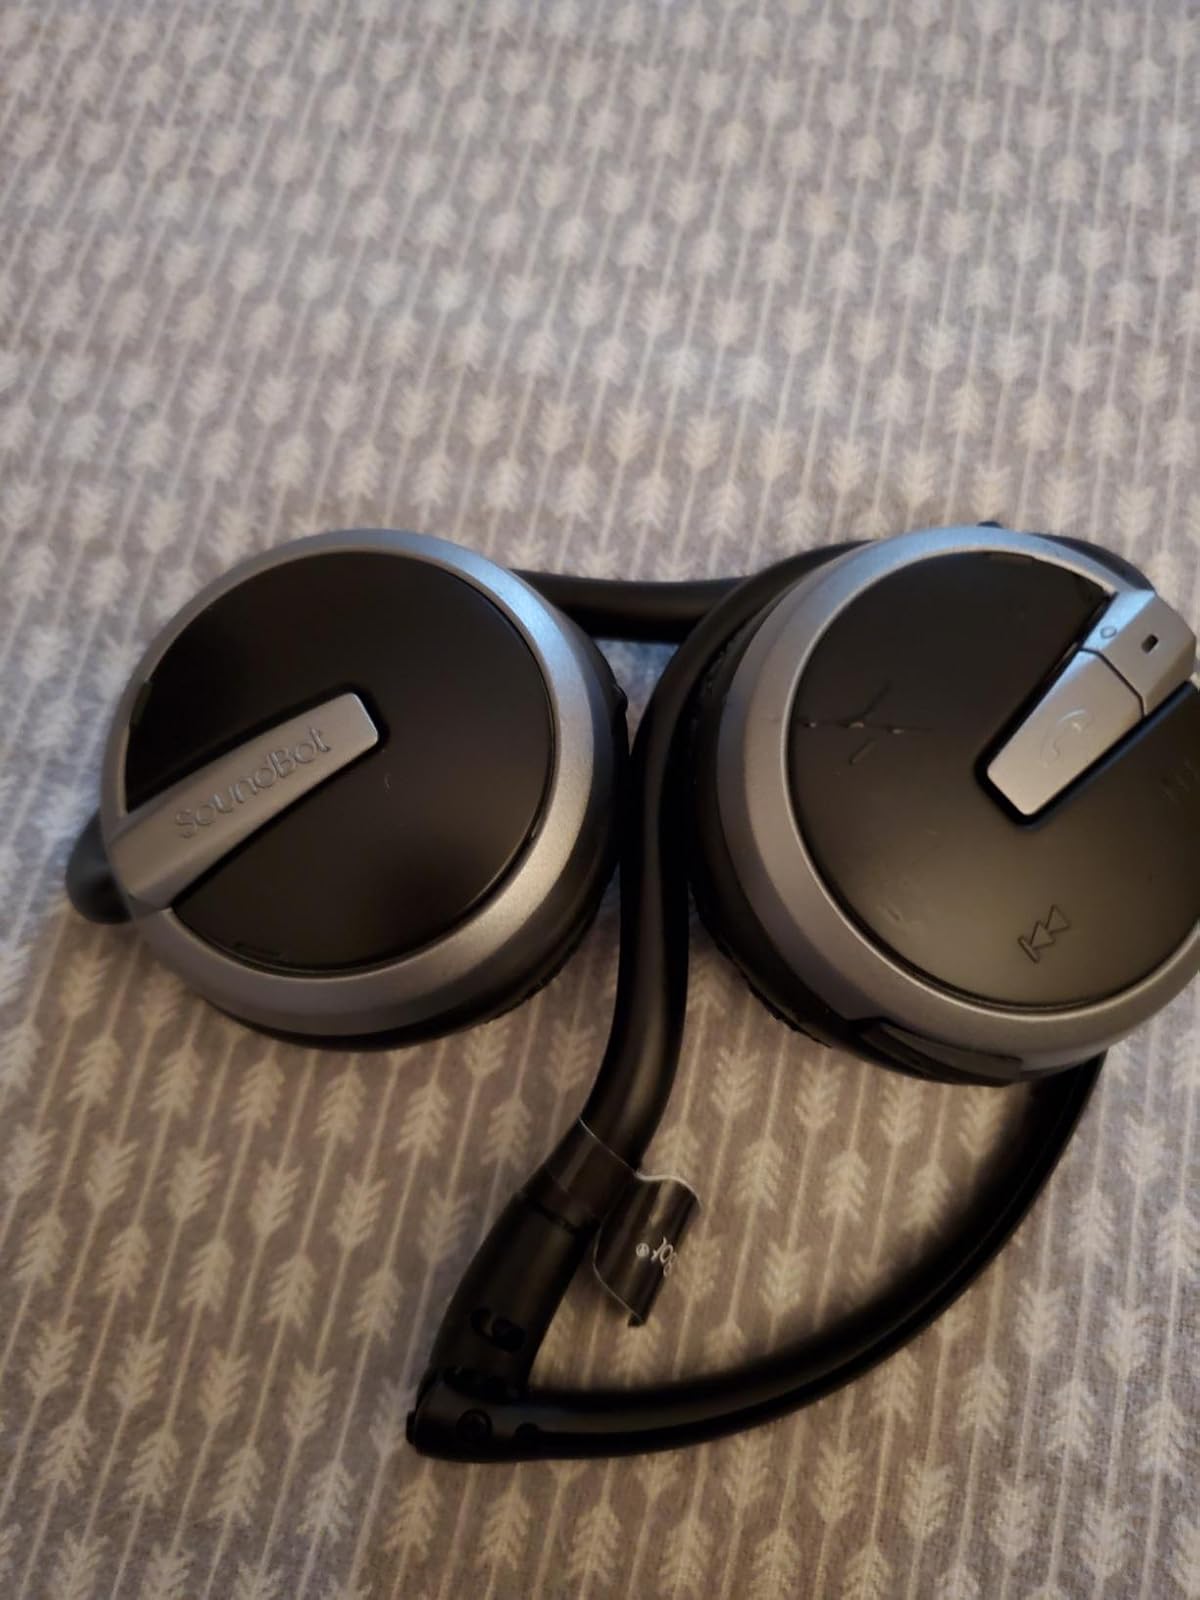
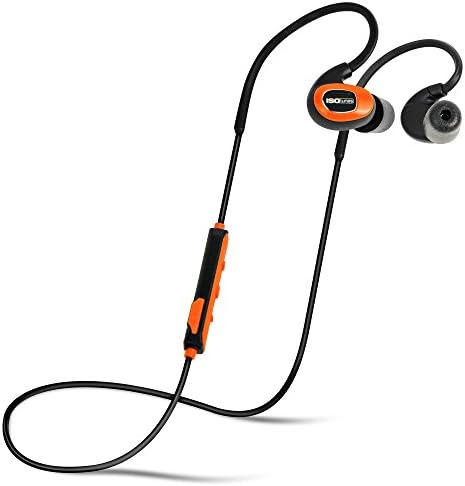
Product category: headphones
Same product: no